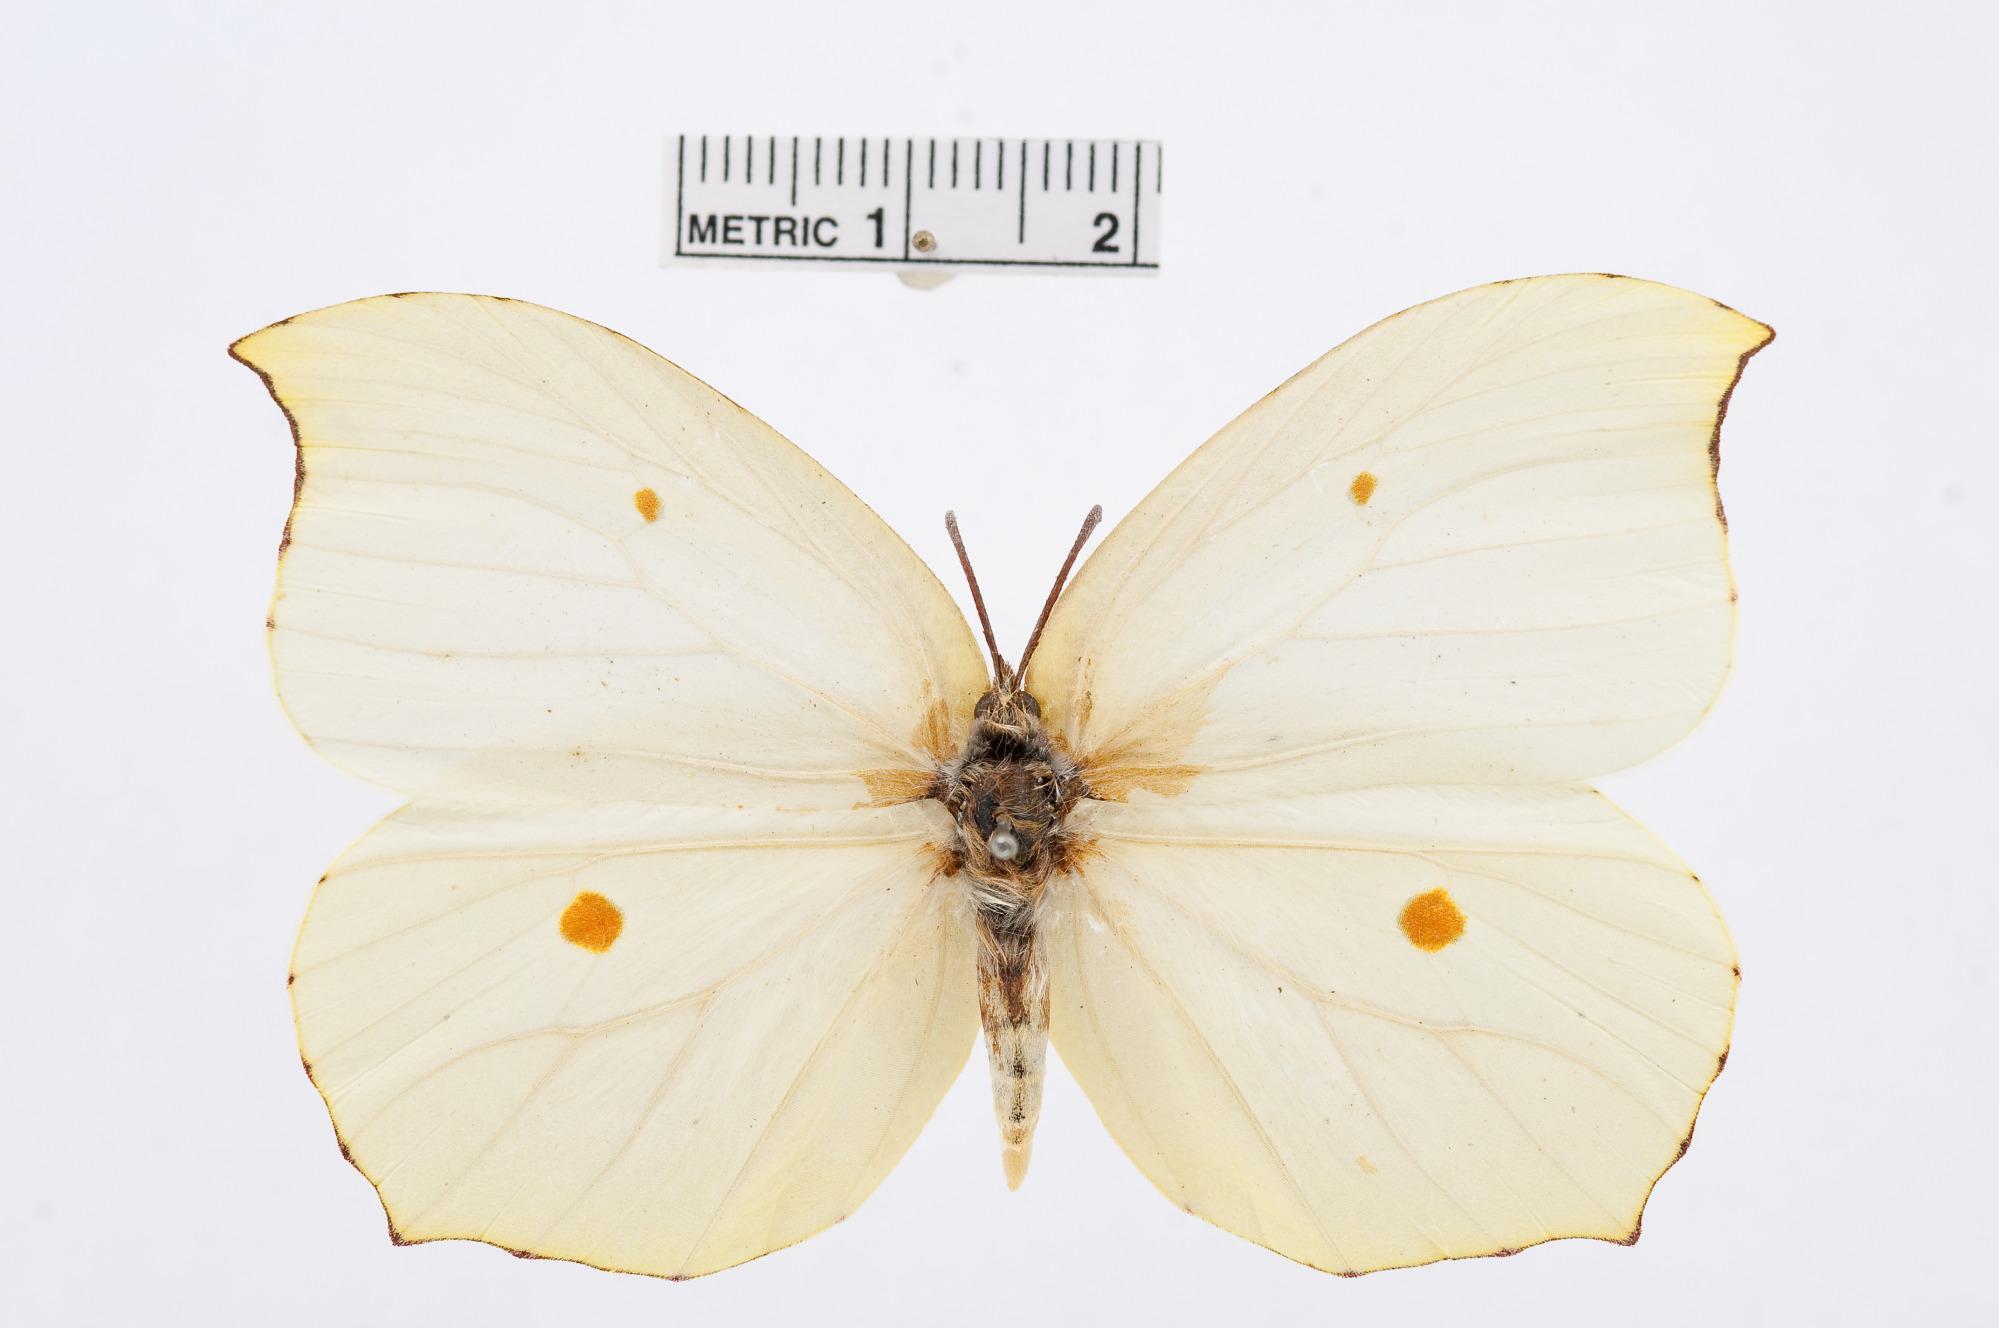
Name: Gonepteryx amintha
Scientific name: Gonepteryx amintha
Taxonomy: Animalia, Arthropoda, Hexapoda, Insecta, Lepidoptera, Pieridae, Coliadinae